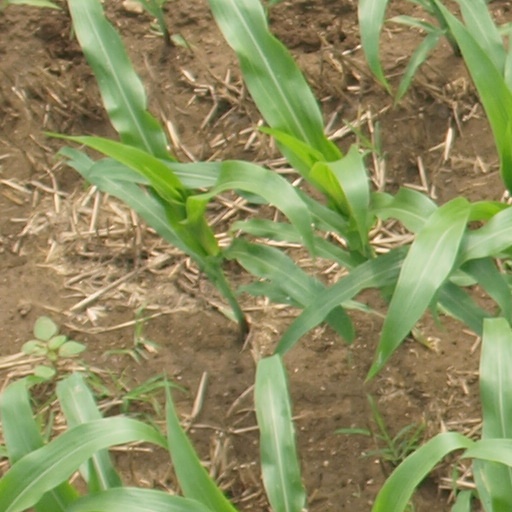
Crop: maize; corn